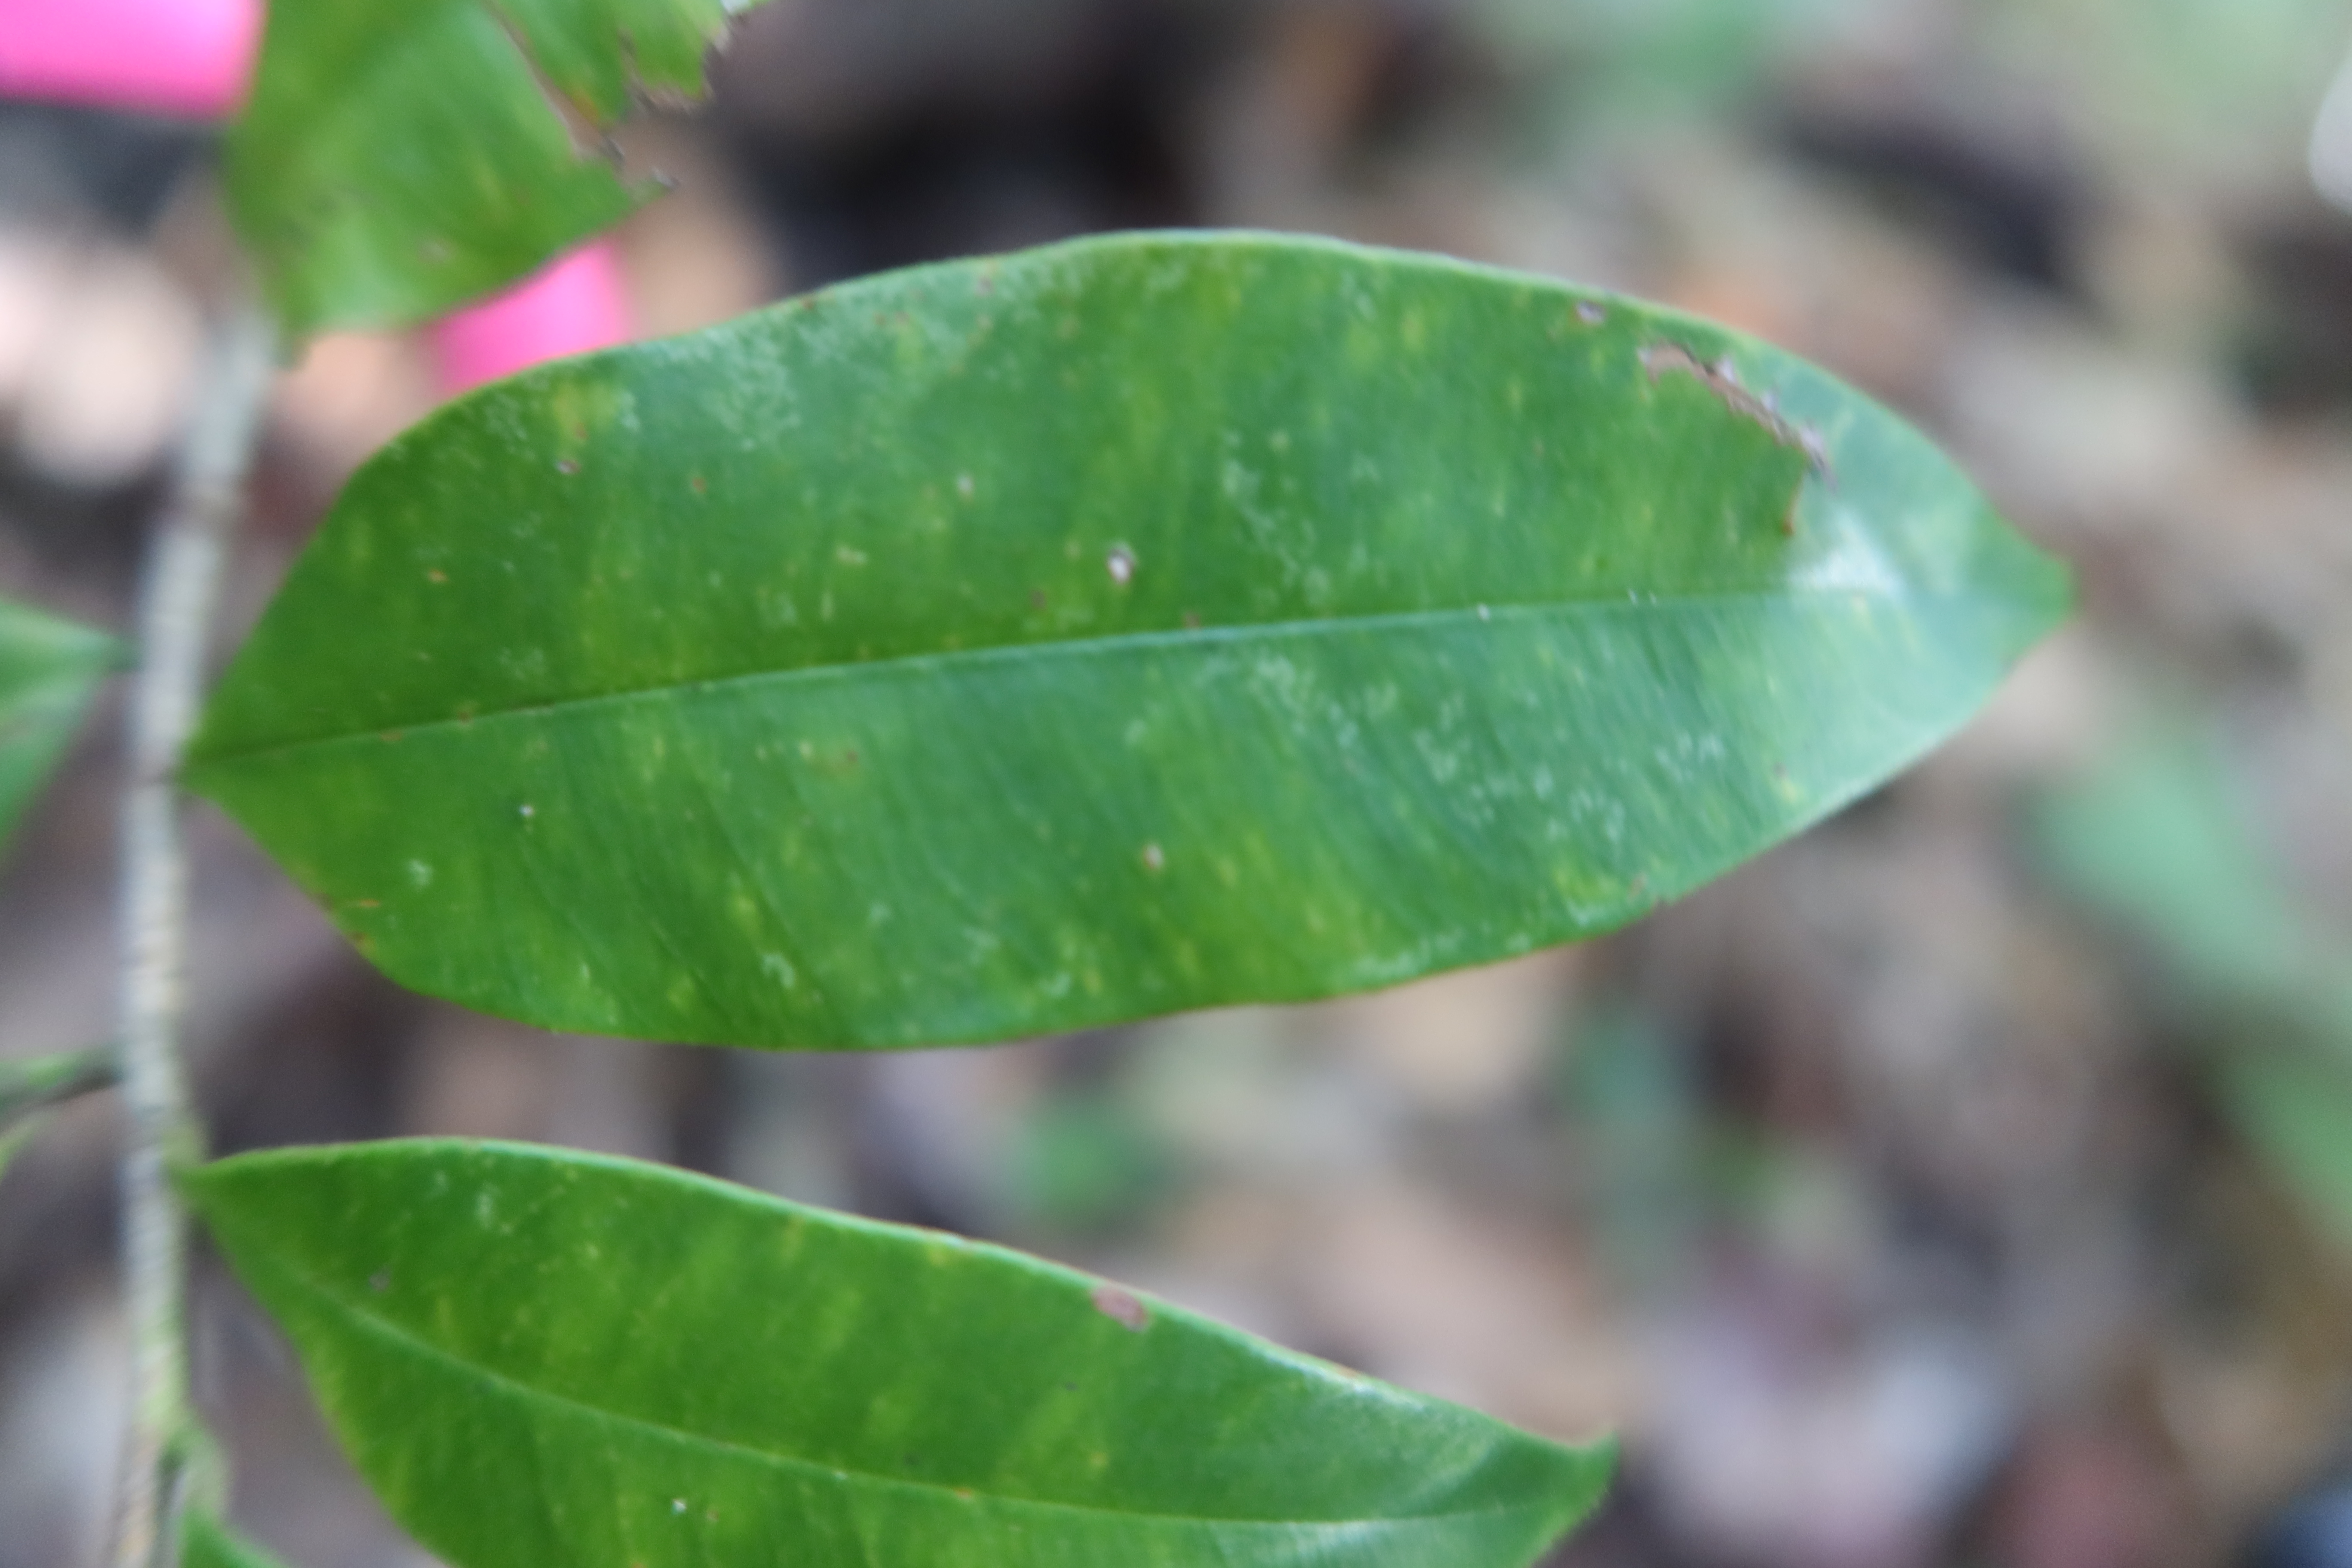
Label: Downy mildew